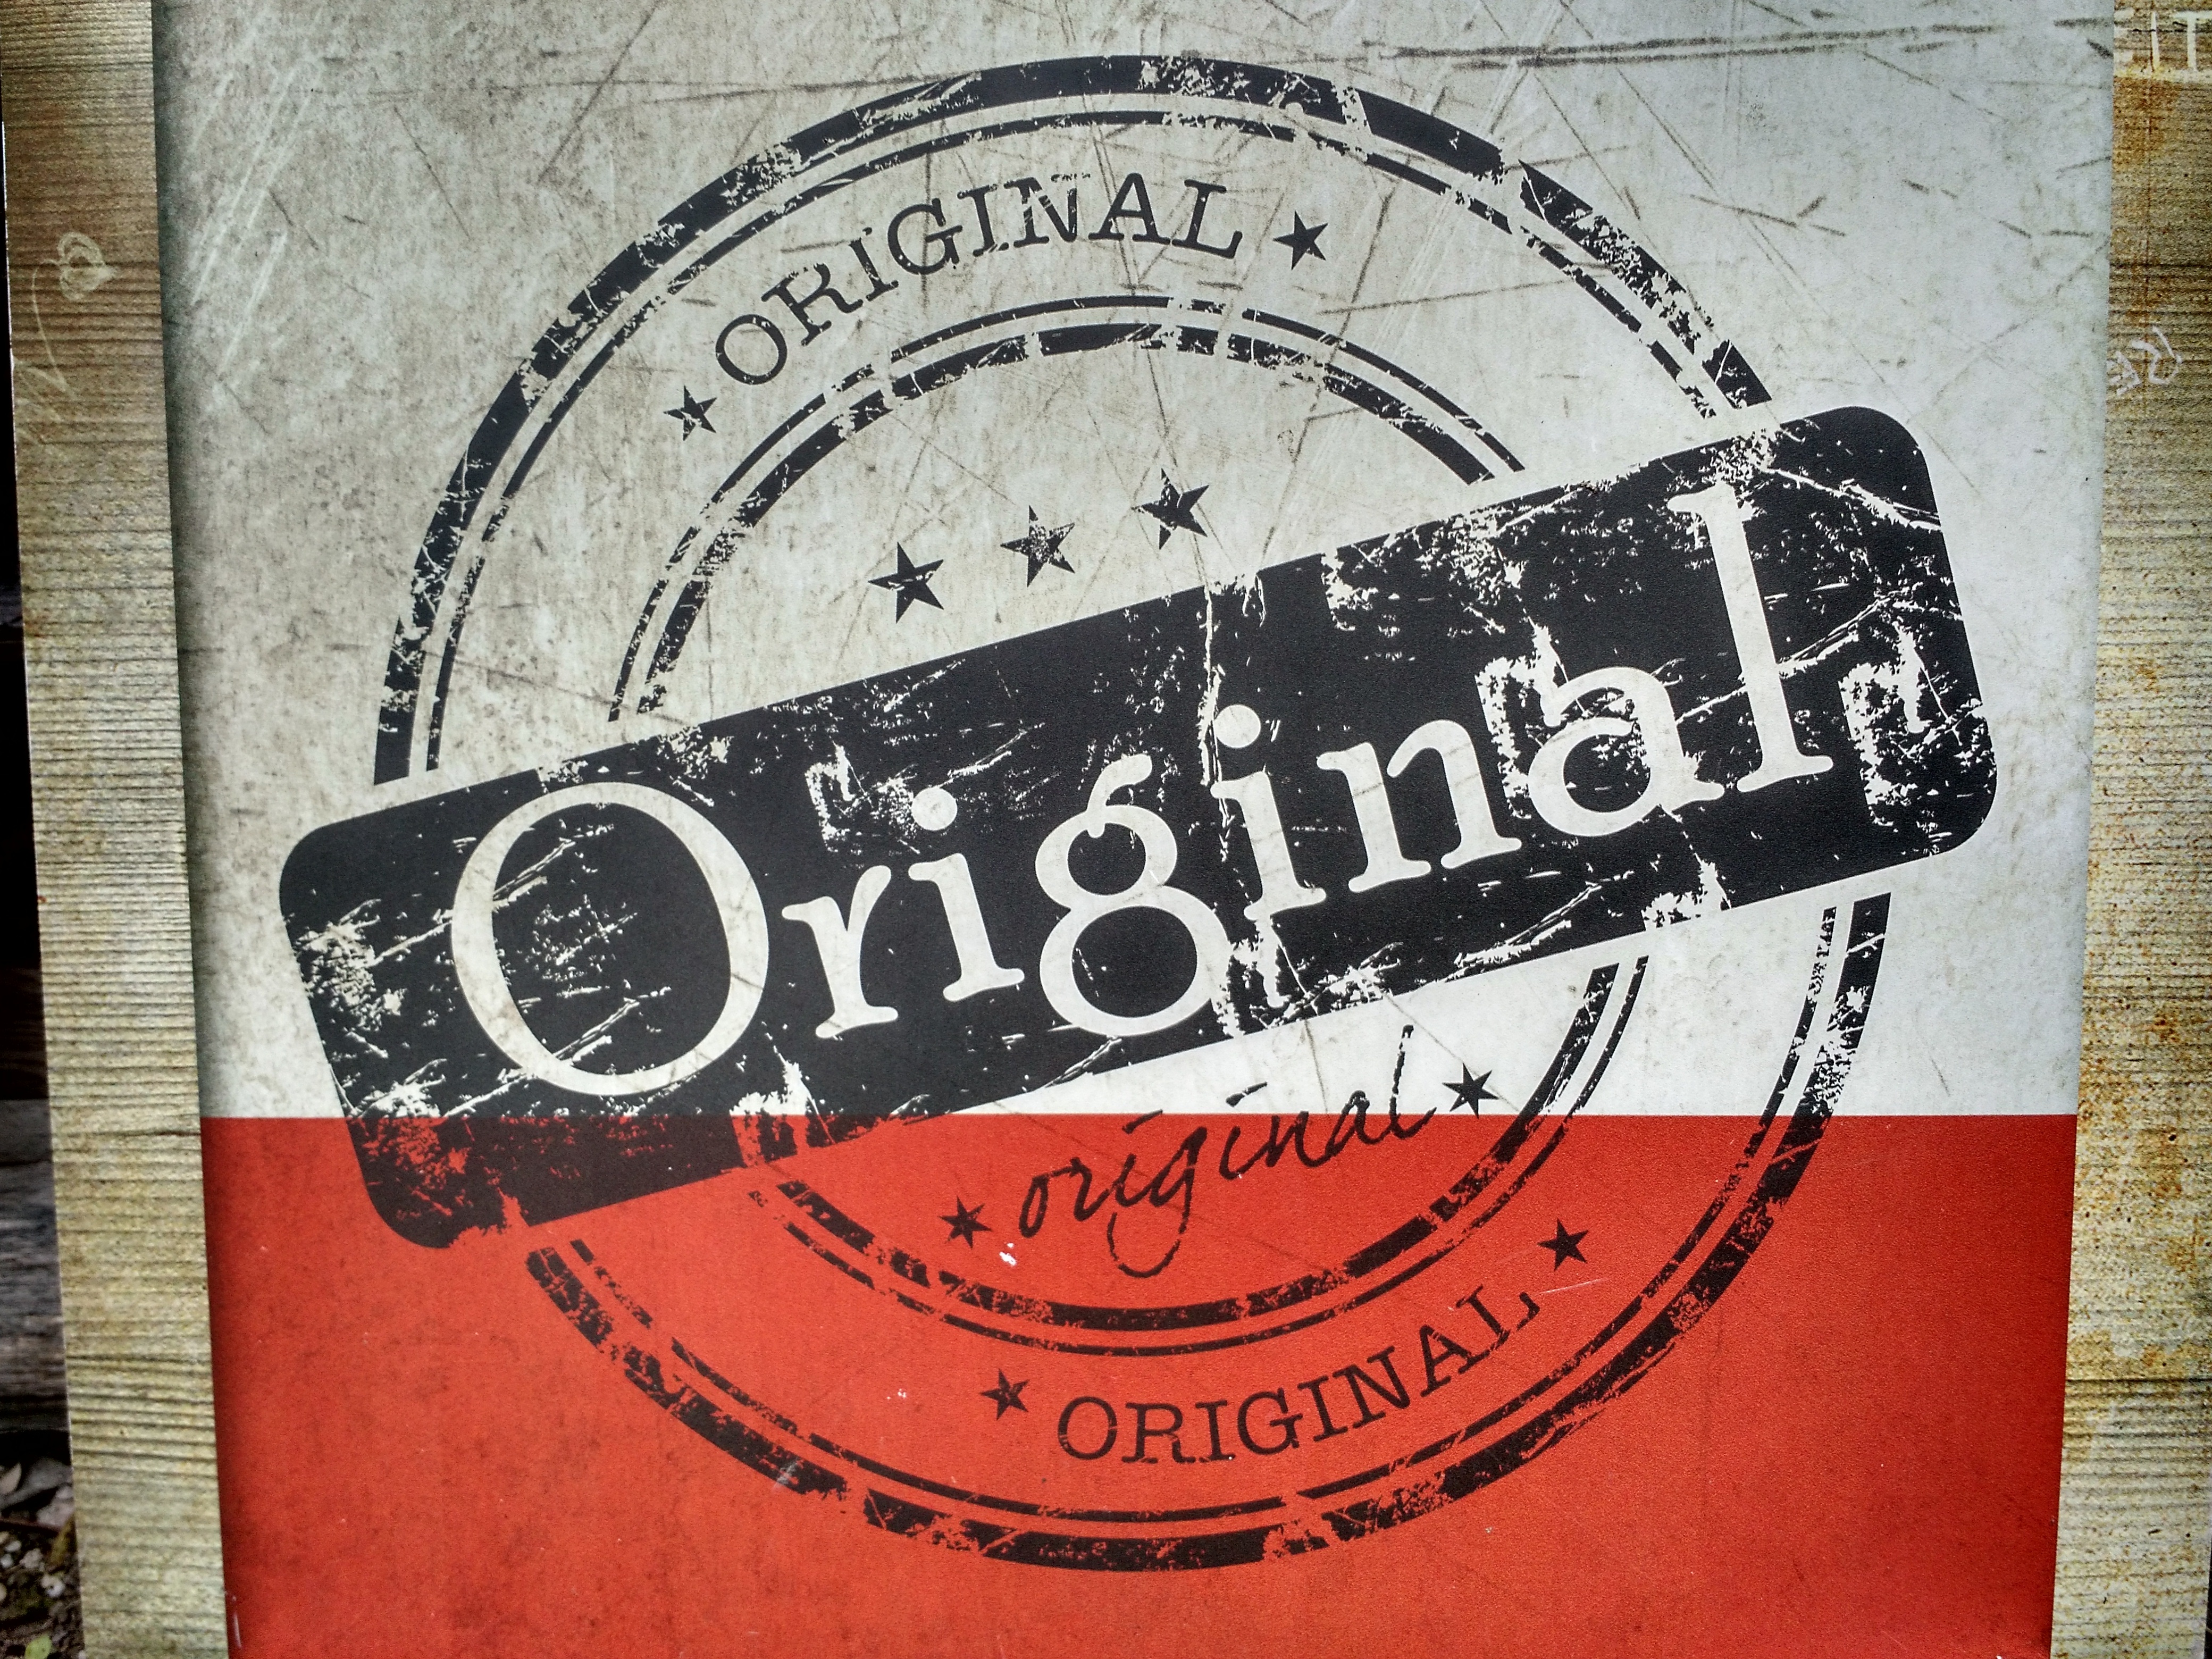
white, retro, number, advertising, symbol, black, label, font, art, text, shield, original, poster, calligraphy, shape, characters, antiquated, caption, album cover